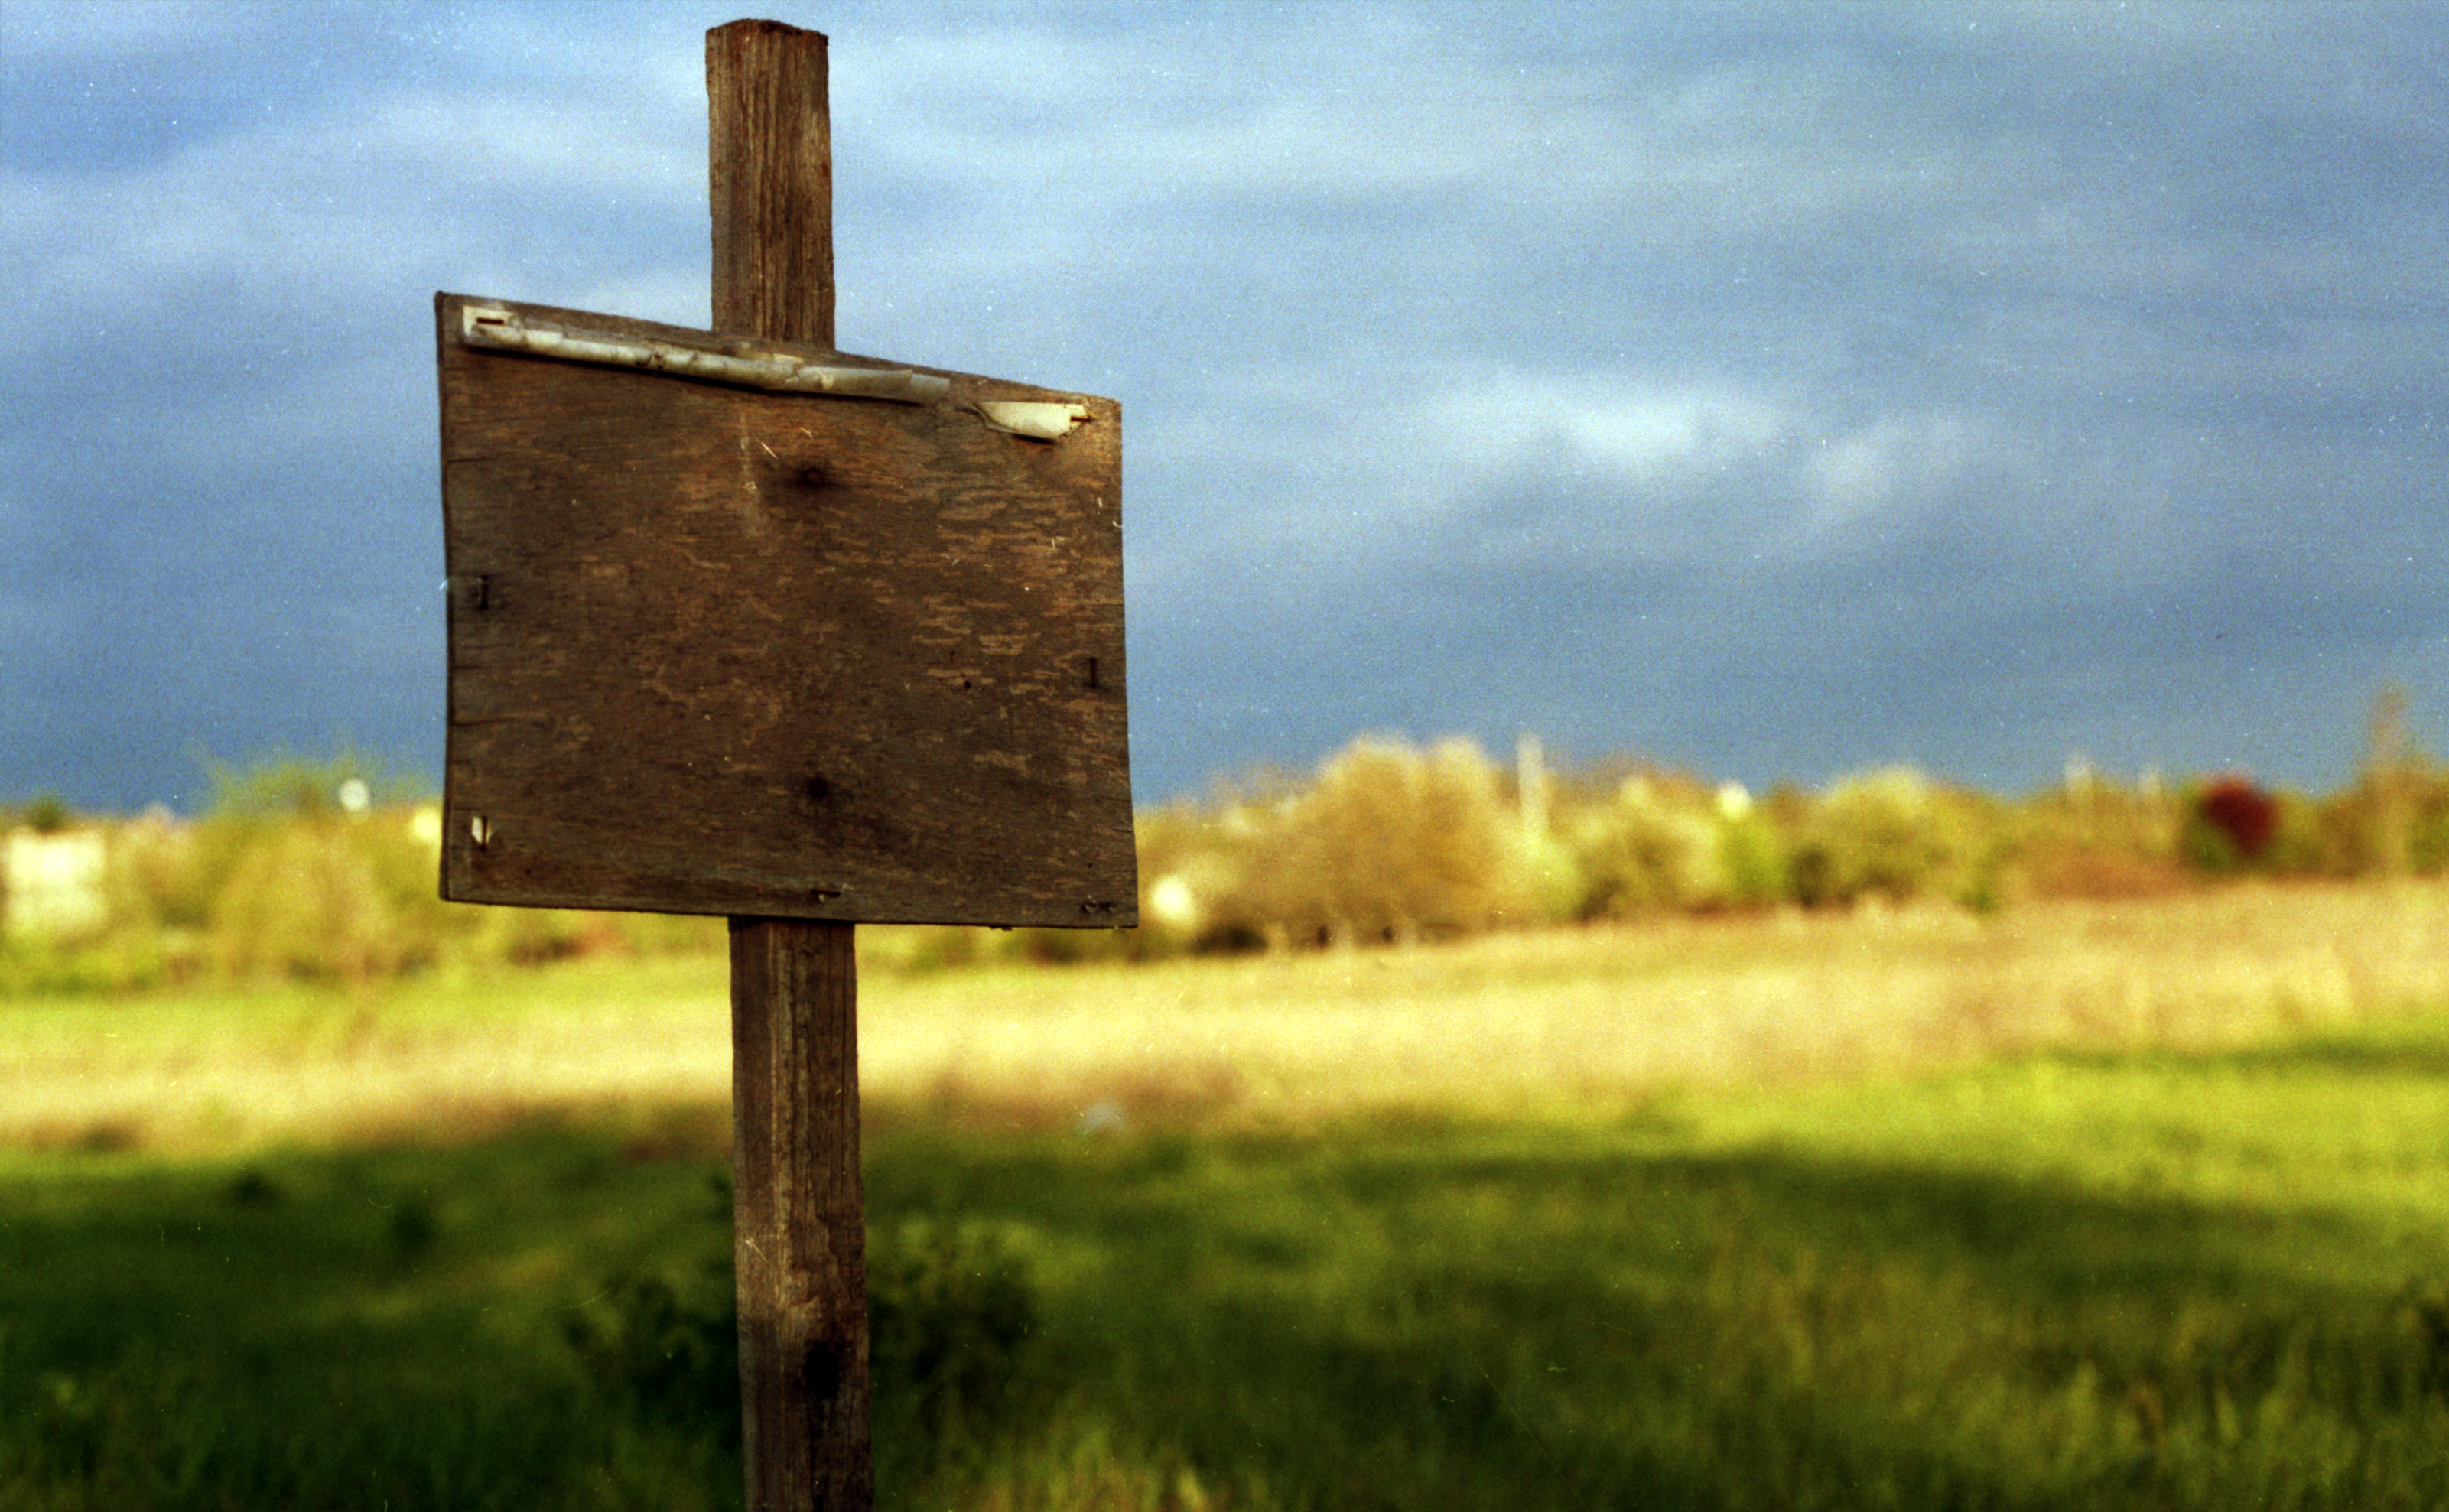
grass, meadow, prairie, morning, sign, agriculture, rural area